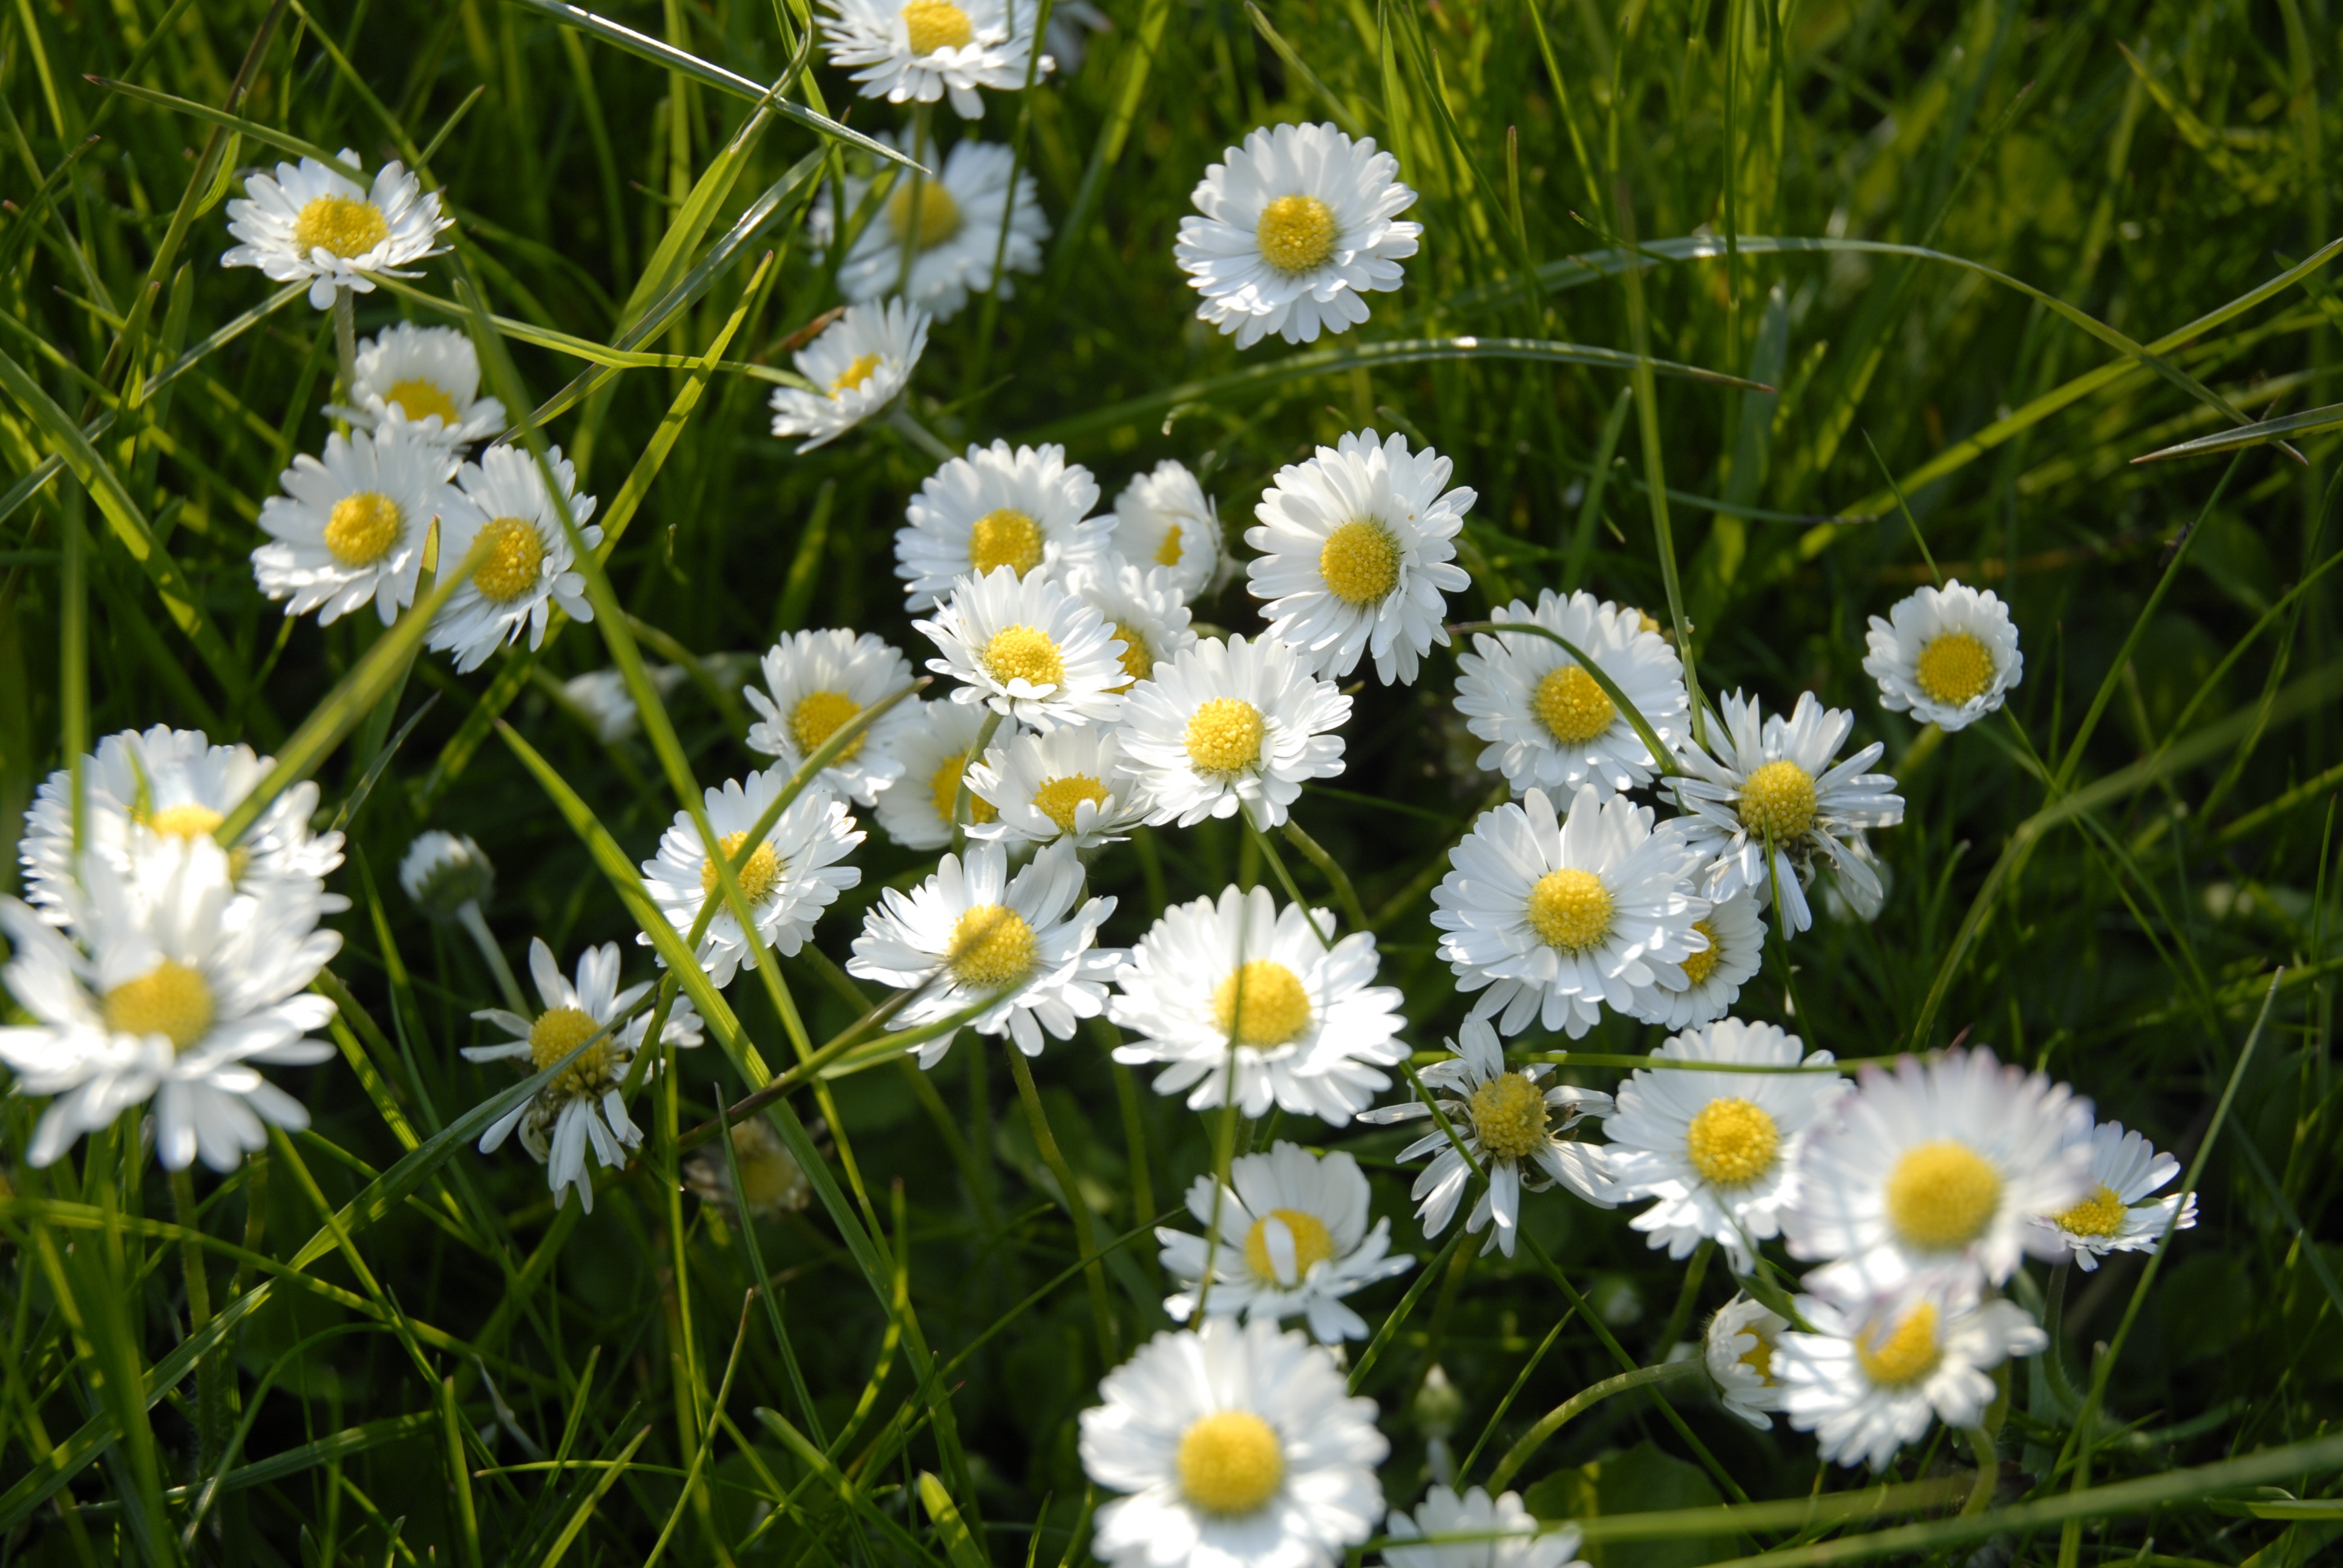
nature, grass, blossom, plant, white, field, lawn, meadow, prairie, flower, bloom, daisy, spring, herb, botany, yellow, garden, close, flora, white flower, wildflower, rush, flowering plant, daisy family, lawn flower, oxeye daisy, annual plant, land plant, chamaemelum nobile, marguerite daisy, tanacetum parthenium